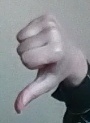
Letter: waw